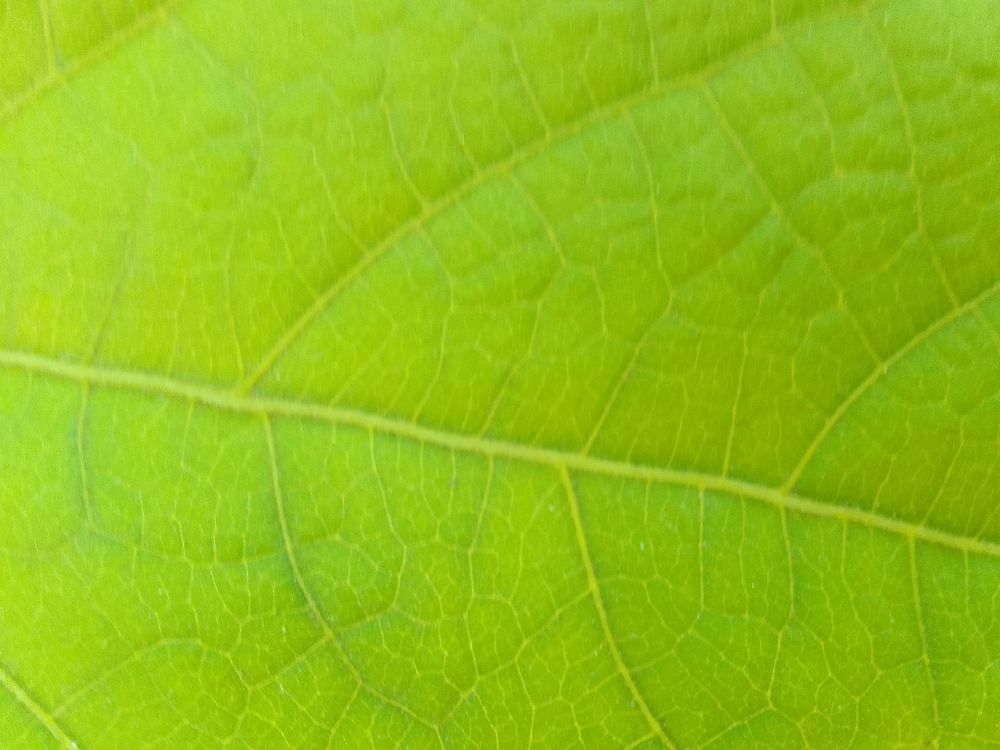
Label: healthy